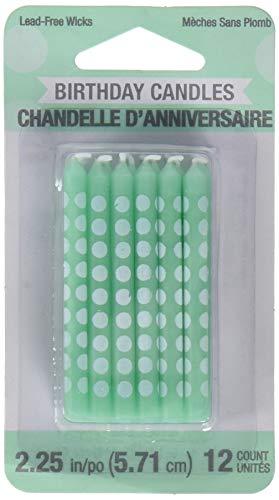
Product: Creative Converting 324502 Polka Dot Cake Candles, 2.44", Mint Green
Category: Home & Kitchen | Home Décor | Candles & Holders | Candles | Specialty Candles | Birthday Candles
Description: One package of 12 Mint Green Polka dot cake candle.
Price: $6.05